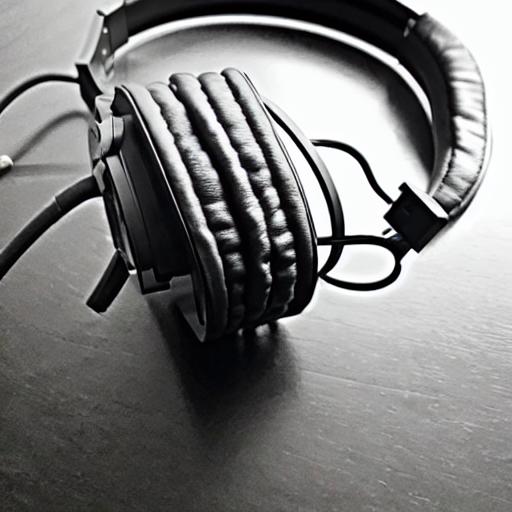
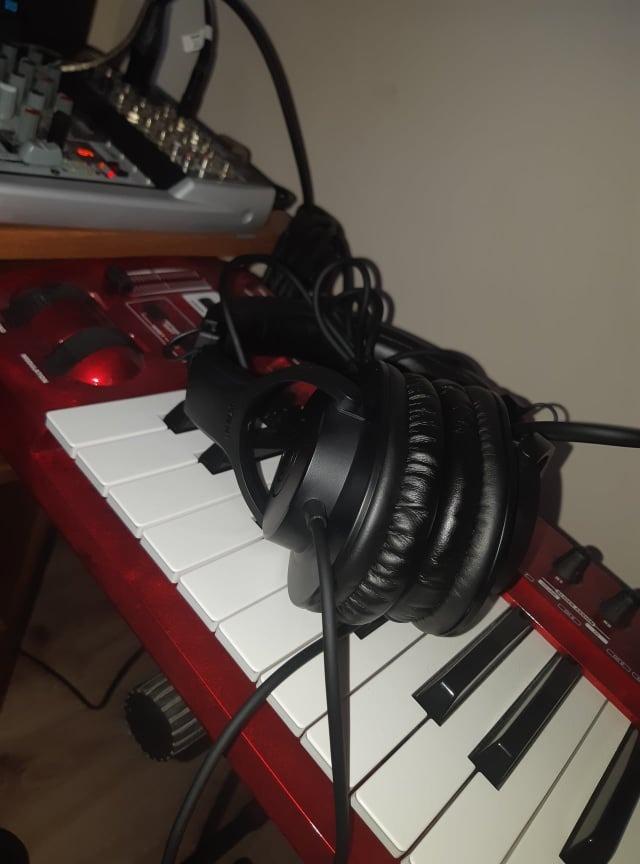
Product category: headphones
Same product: no